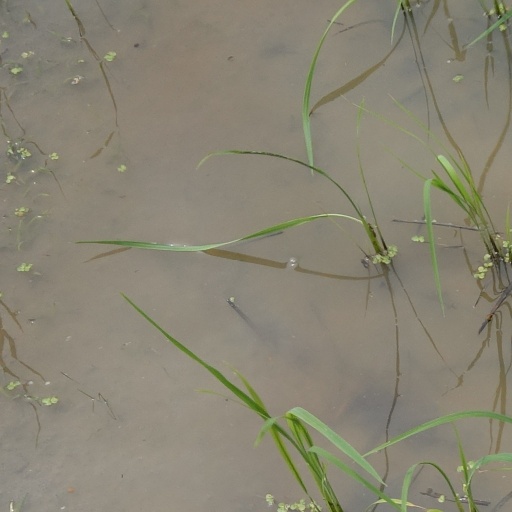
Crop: rice